Karlos Williams

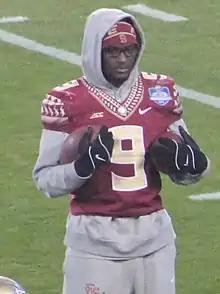
Williams with the Florida State Seminoles in 2014

Karlos Jermell Williams Sr. (born May 4, 1993) is an American former professional football player who was a running back in the National Football League (NFL). He played college football for the Florida State Seminoles and was selected by the Buffalo Bills in the fifth round of the 2015 NFL draft.